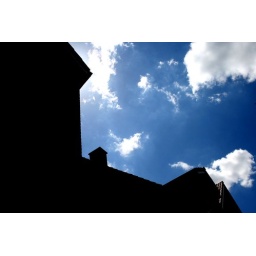
sky over house